Hacı Beşir Ağa Mosque

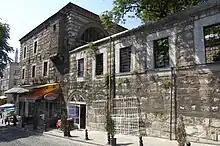

The Hacı Beşir Ağa Mosque, located in Istanbul's Fatih district, was built in 1745. The design of the mosque can be described as baroque.